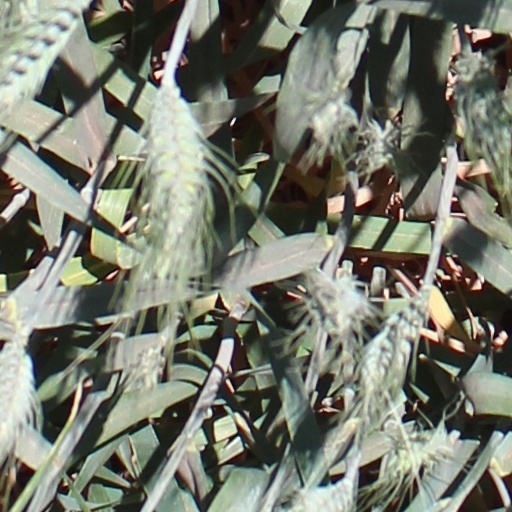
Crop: wheat